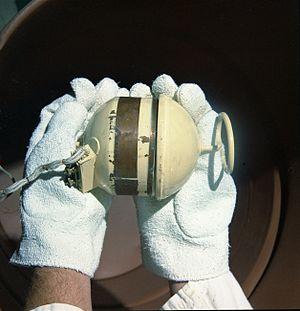
Le polonium est l'élément chimique de numéro atomique 84 et de symbole Po. C'est un « métal pauvre » radioactif. Seul l'isotope ²¹⁰Po est présent naturellement, à l'état de traces dans les minerais d'uranium.